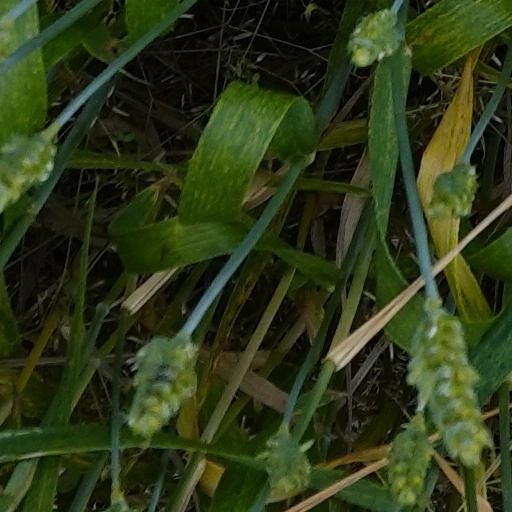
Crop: wheat